Leon P. Miller

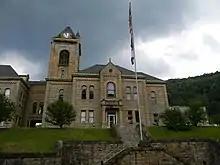
Large, stone courthouse atop a hill

In March 1968, McDowell County Criminal Court judge L. R. Morgan died, causing a vacancy on the bench. On April 9, 1968, Miller was elected and appointed by the McDowell County Bar Association to serve as special judge of the criminal court for the April term until Governor Hulett C. Smith appointed Morgan's successor. Governor Smith subsequently appointed Harry G. Camper to replace Morgan until a permanent replacement for the remainder of Morgan's term could be elected in the 1968 election in November 1968. Neither the Democratic or Republican parties held primary elections for nominees to the seat, and therefore, neither party entered a candidate for the November ballot. A write-in campaign was then organized for Miller and Beediah Hassan, and stickers for both candidates were disseminated to voters on the day of the election—November 5, 1968. Miller was subsequently elected judge of the McDowell County Criminal Court in the 1968 election. Miller initially received a total of 1,317 write-in votes and 1,197 "sticker votes". His election was certified in November, and on December 12, 1968, Governor Smith proclaimed Miller as the duly elected judge of the criminal court, with a total of 2,526 votes. Miller became the first African-American judge elected in West Virginia. He also became the first Republican elected to a major office in McDowell County since the 1930s.